Planispectrum

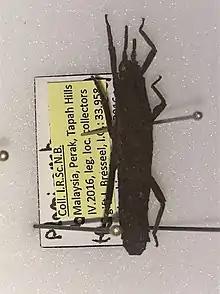
"Planispectrum bengalense", female

The genus Planispectrum combines very small and compact species from Southeast Asia.